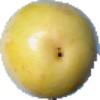
Label: maracuja